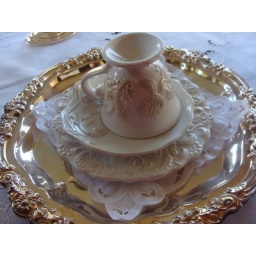
The house in the roses